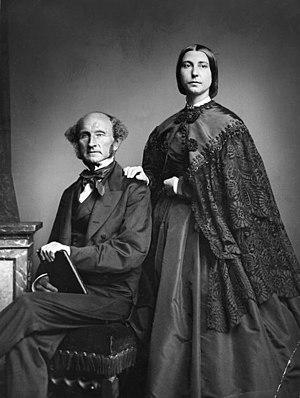
John Stuart Mill est un philosophe, logicien et économiste britannique. Penseur libéral parmi les plus influents du XIXᵉ siècle, il est un partisan de l'utilitarisme, une théorie éthique préalablement exposée par Jeremy Bentham, dont Mill propose sa compréhension personnelle. En économie, il est l'un des derniers représentants de l'école classique. Précurseur du féminisme, Mill propose en outre un système de logique qui opère la transition entre l'empirisme du XVIIIᵉ siècle et la logique contemporaine. Il est enfin l'auteur du premier grand traité sur la démocratie représentative, Considérations sur le gouvernement représentatif.
Harriet Taylor Mill, née Hardy, est une philosophe et féministe anglaise. Elle épousa en secondes noces John Stuart Mill, sur les travaux duquel elle eut une importante influence.
Helen Taylor était une féministe anglaise, fille d'Harriet Taylor Mill et John Taylor, mais aussi belle-fille de John Stuart Mill.
La première vague féministe est une période de l'histoire du féminisme qui va des années 1850 à 1945 et qui concerne les pays européens et les États-Unis.